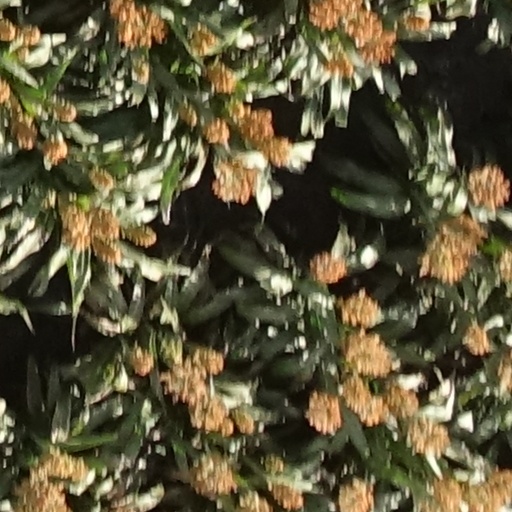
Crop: sorghum